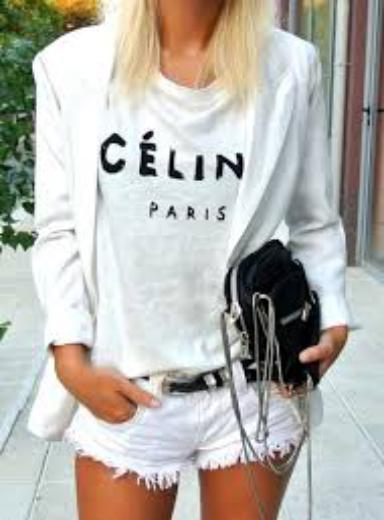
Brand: Celine
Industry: Clothes